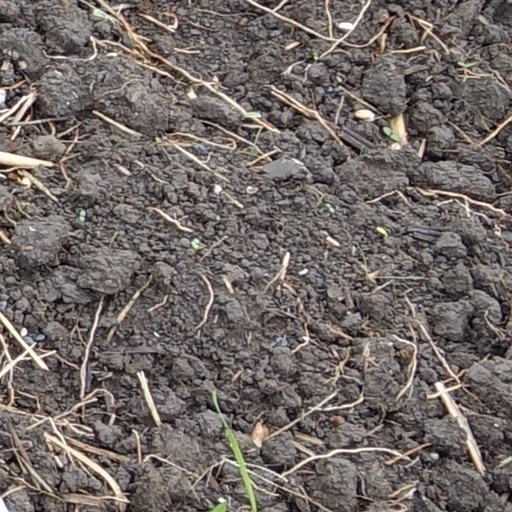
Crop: wheat